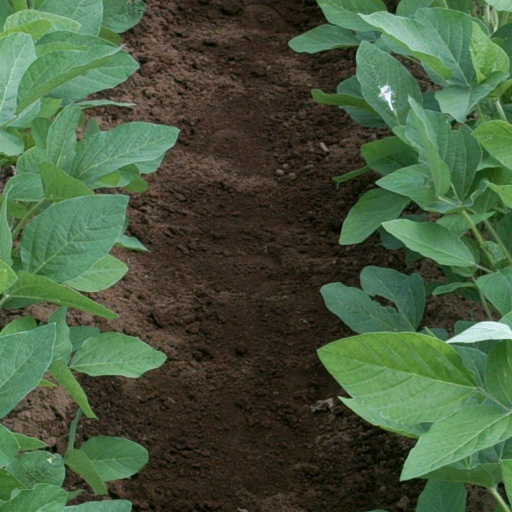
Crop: soybean